Silcoates School

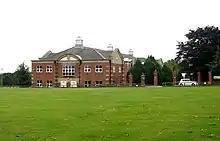
Silcoates School

The majority of pupils usually take a minimum of 9 GCSEs, and 4 AS and 3 A2-Levels in the Sixth Form, with many progressing on to degree level courses. There is a wide and varied selection of subjects to choose from at GCSE and A Level, including some specialist and vocational programmes.